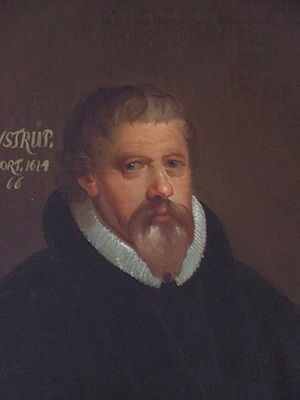
Peder Jensen Vinstrup
Peder Jensen Vinstrup var en dansk præst, født i København og biskop over Sjælland fra 1590 til sin død.